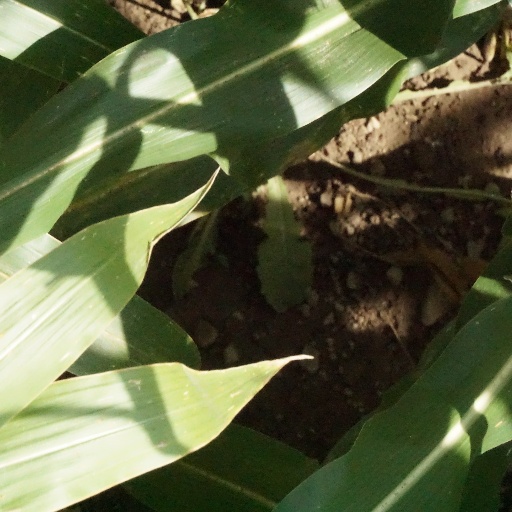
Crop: maize; corn